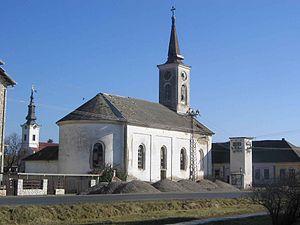
Le diocèse de Subotica est un diocèse catholique de rite romain ; il est situé en Serbie. Son siège est situé à Subotica, dans la province de Voïvodine. Il est actuellement administré par l'évêque János Pénzes.
Tovariševo est une localité de Serbie située dans la province autonome de Voïvodine. Elle fait partie de la municipalité de Bačka Palanka dans le district de Bačka méridionale. Au recensement de 2011, elle comptait 2 657 habitants.